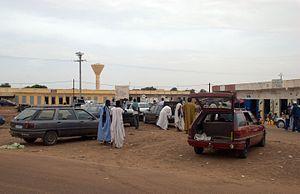
Boghé est une commune et une ville du sud-ouest de la Mauritanie, située dans le département de Boghé de la région de Brakna, à la frontière avec le Sénégal.